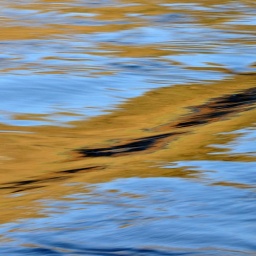
The colours of the sky and the hillside refect in the water of a ford crossing the Kalewater near Morebattle.